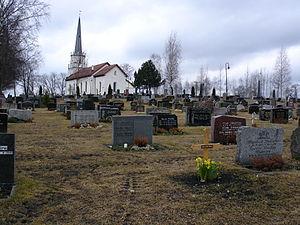
Løten est une commune de Norvège située dans le comté de Hedmark.